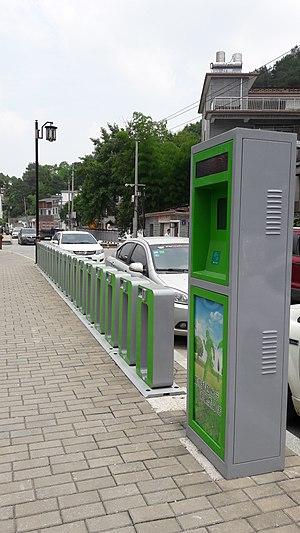
Station de vélo en libre service à Jingdezhen, route Sanbao (三宝路), dans la province du Jiangxi, en Chine.
Jingdezhen est une ville-préfecture du nord de la province du Jiangxi en Chine. Elle est entourée par la ville-préfecture de Shangrao sur ses limites intérieure à la province du Jiangxi, et par la province de l'Anhui au Nord.